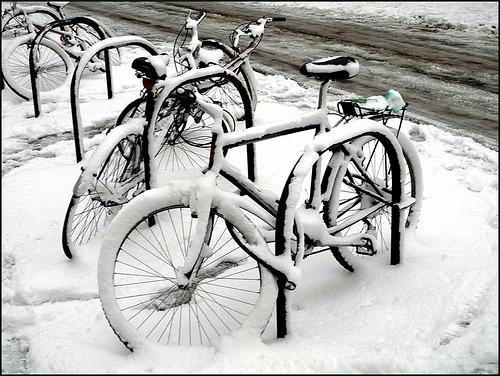
Weather: snow or frosty